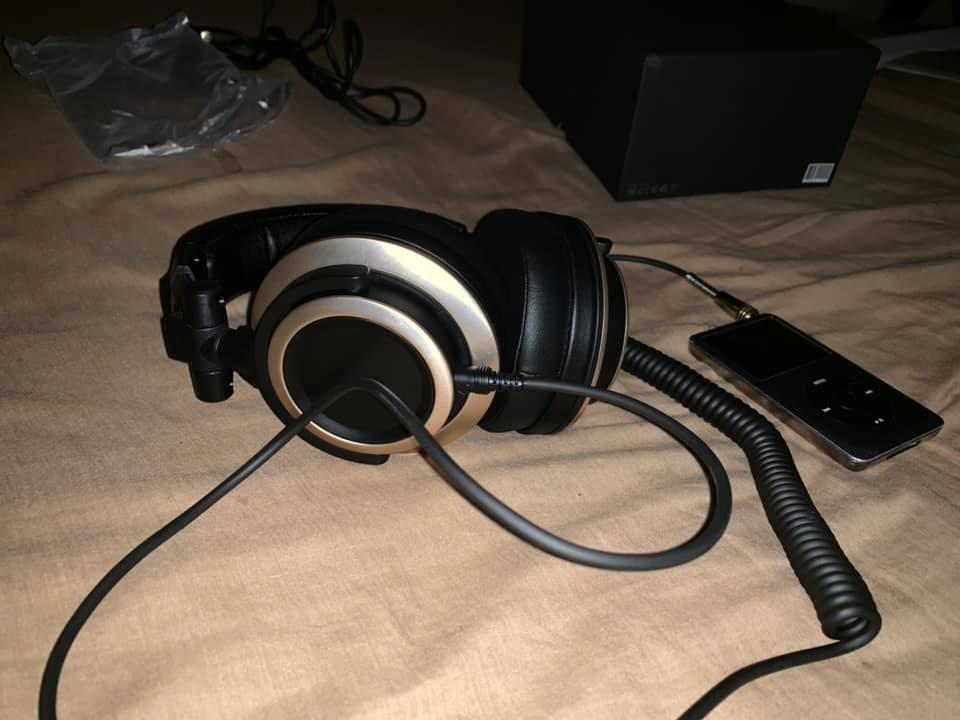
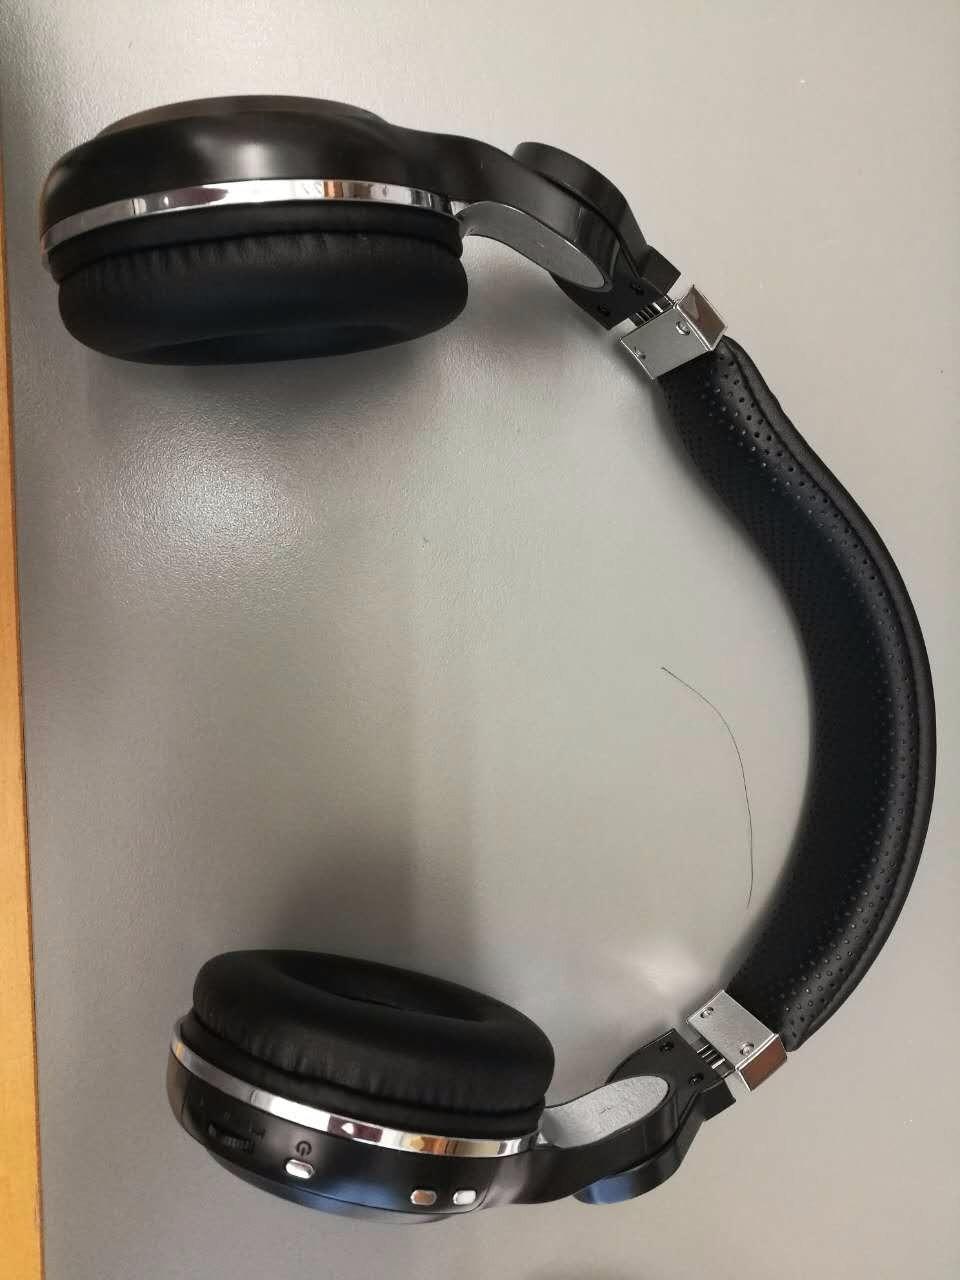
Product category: headphones
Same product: no